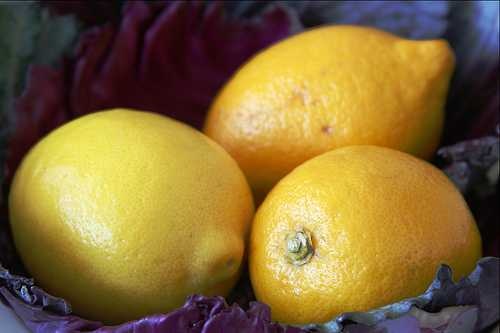
Label: Lemon